Method of conditional probabilities

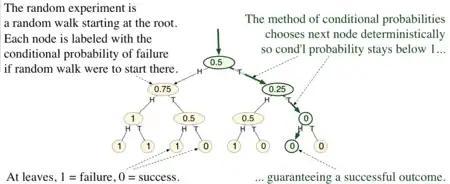
The method of conditional probabilities

To apply the method to a probabilistic proof, the randomly chosen object in the proof must be choosable by a random experiment that consists of a sequence of "small" random choices.